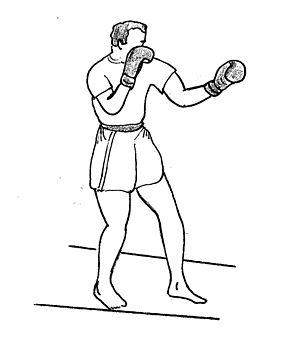
Une posture en combat est la façon d’être placé, de se tenir, de s’orienter, d’être protégé ou en « garde », etc., dans le combat. On parle plus couramment de garde, d'attitude ou de position de combat.
La boxe anglaise, aussi appelée le noble art, est un sport de combat dans lequel deux adversaires, de même catégorie de poids et de même sexe, se rencontrent sur un ring, munis de gants rembourrés afin de limiter le risque de coupure, et s'échangent des coups de poing, portés au visage et au buste. Le combat est divisé en intervalles de temps, les rounds, séparés par une minute de repos annoncée par une cloche où le pugiliste pourra être conseillé et soigné si besoin.
En combat rapproché, il faut être prêt à porter un coup ou bien à l'esquiver ou à le parer. Au fil des siècles, les guerriers ont développé des « positions d'attente », ou plutôt « de vigilance », appelées gardes : ce sont des positions du corps et des membres permettant de frapper ou de se défendre rapidement.